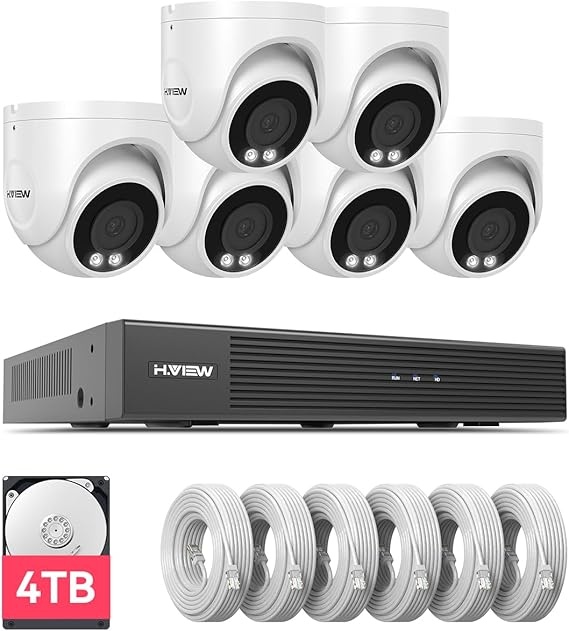
H.VIEW 4K Home Security Camera System Poe 8mp 6 Pcs IP Dome CCTV Camera Kits, 4K PoE Cameras Home Surveillance Wired Outdoor, 8CH NVR 4TB HDD with Audio,Smart AI Detection
Brand: Beaver Computer
Product description [8MP high image quality & backlight compensation function] With 8MP(4K·3840*2160) resolution, this 4K spherical security camera set deliver excellent images! It can clearly identify details such as faces and car rears, providing better HD shots compared to low-megapixel cameras. It can automatically adjust the color according to the complex and changeable color temperature environment, improve the black and white balance, and take high-definition pictures in any weather.
Category: Home & Garden > Business & Home Security > Security Monitors & Recorders > CCTV Monitors